Louise Macdonald

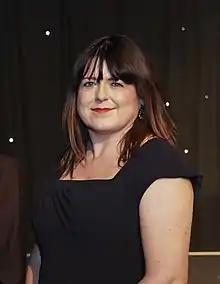
Louise Macdonald on 29 January 2020

Louise Macdonald, OBE, FRSE became the National Director of the Institute of Directors (IOD) in Scotland, and was made a Fellow of the Royal Society of Edinburgh (RSE) in 2021. Her appointment has made her the first female to hold the role of National Director. For ten years she was the CEO of Young Scot, the award-winning national charitable organisation for citizenship for people in Scotland, aged 11–26. She was awarded an OBE for her services to youth, in the 2015 New Years Honours.